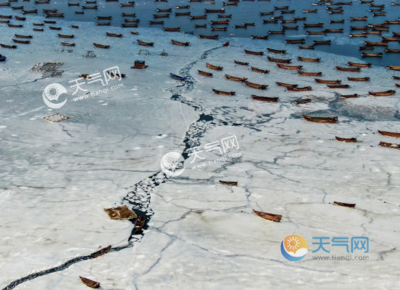
Weather: snow or frosty